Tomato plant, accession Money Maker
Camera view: horizontal (90 deg, fisheye); turntable rotation: 210 degrees
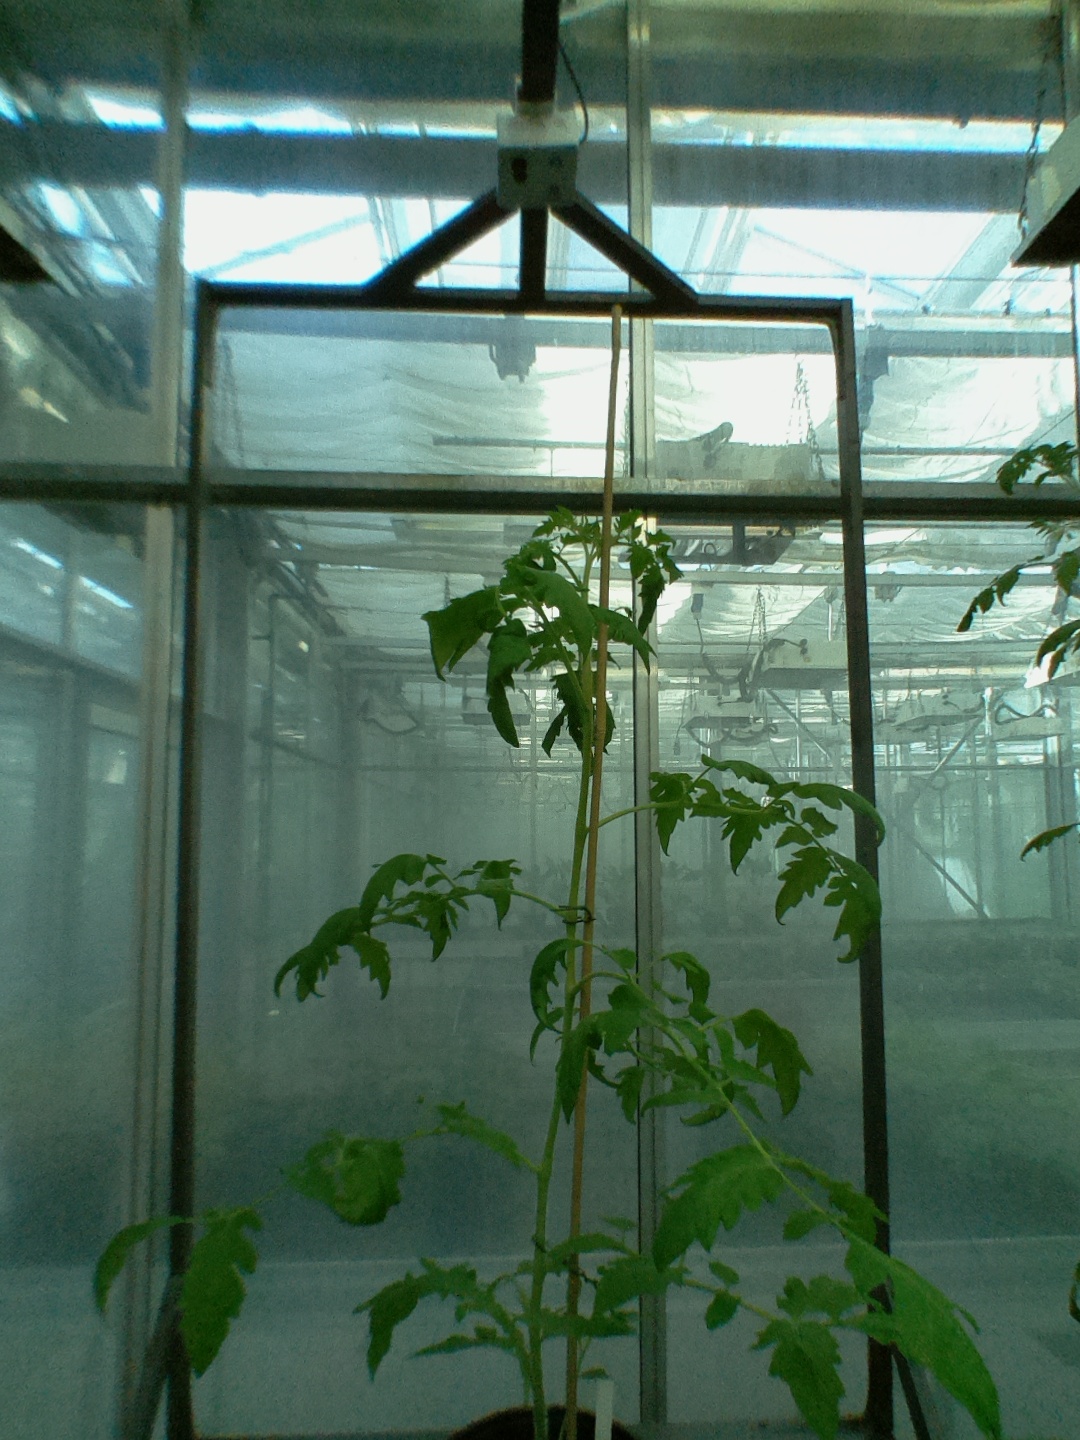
BBCH growth stage 54: 4 inflorescences visible